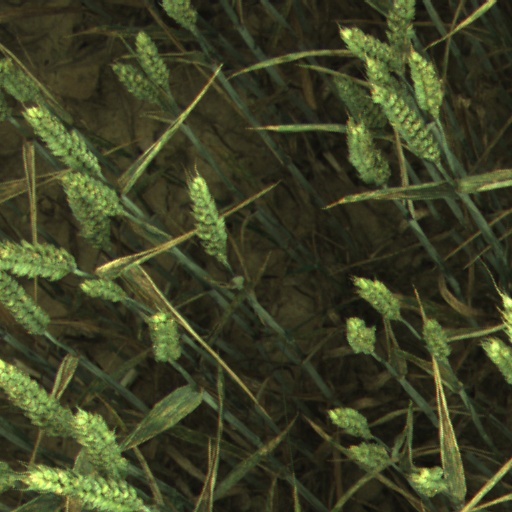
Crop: wheat